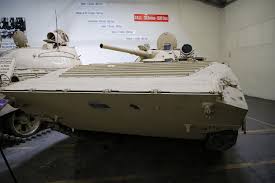
Label: BMP-1